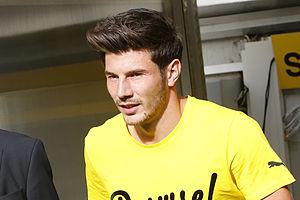
Miloš Jojić, né le 19 mars 1992 à Stara Pazova en Yougoslavie, est un footballeur international serbe. Il évolue au poste de milieu de terrain au Wolfsberger AC, en prêt de l'İstanbul Başakşehir.